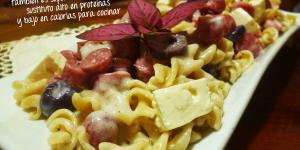
pasta con chorizo italiano y queso andino